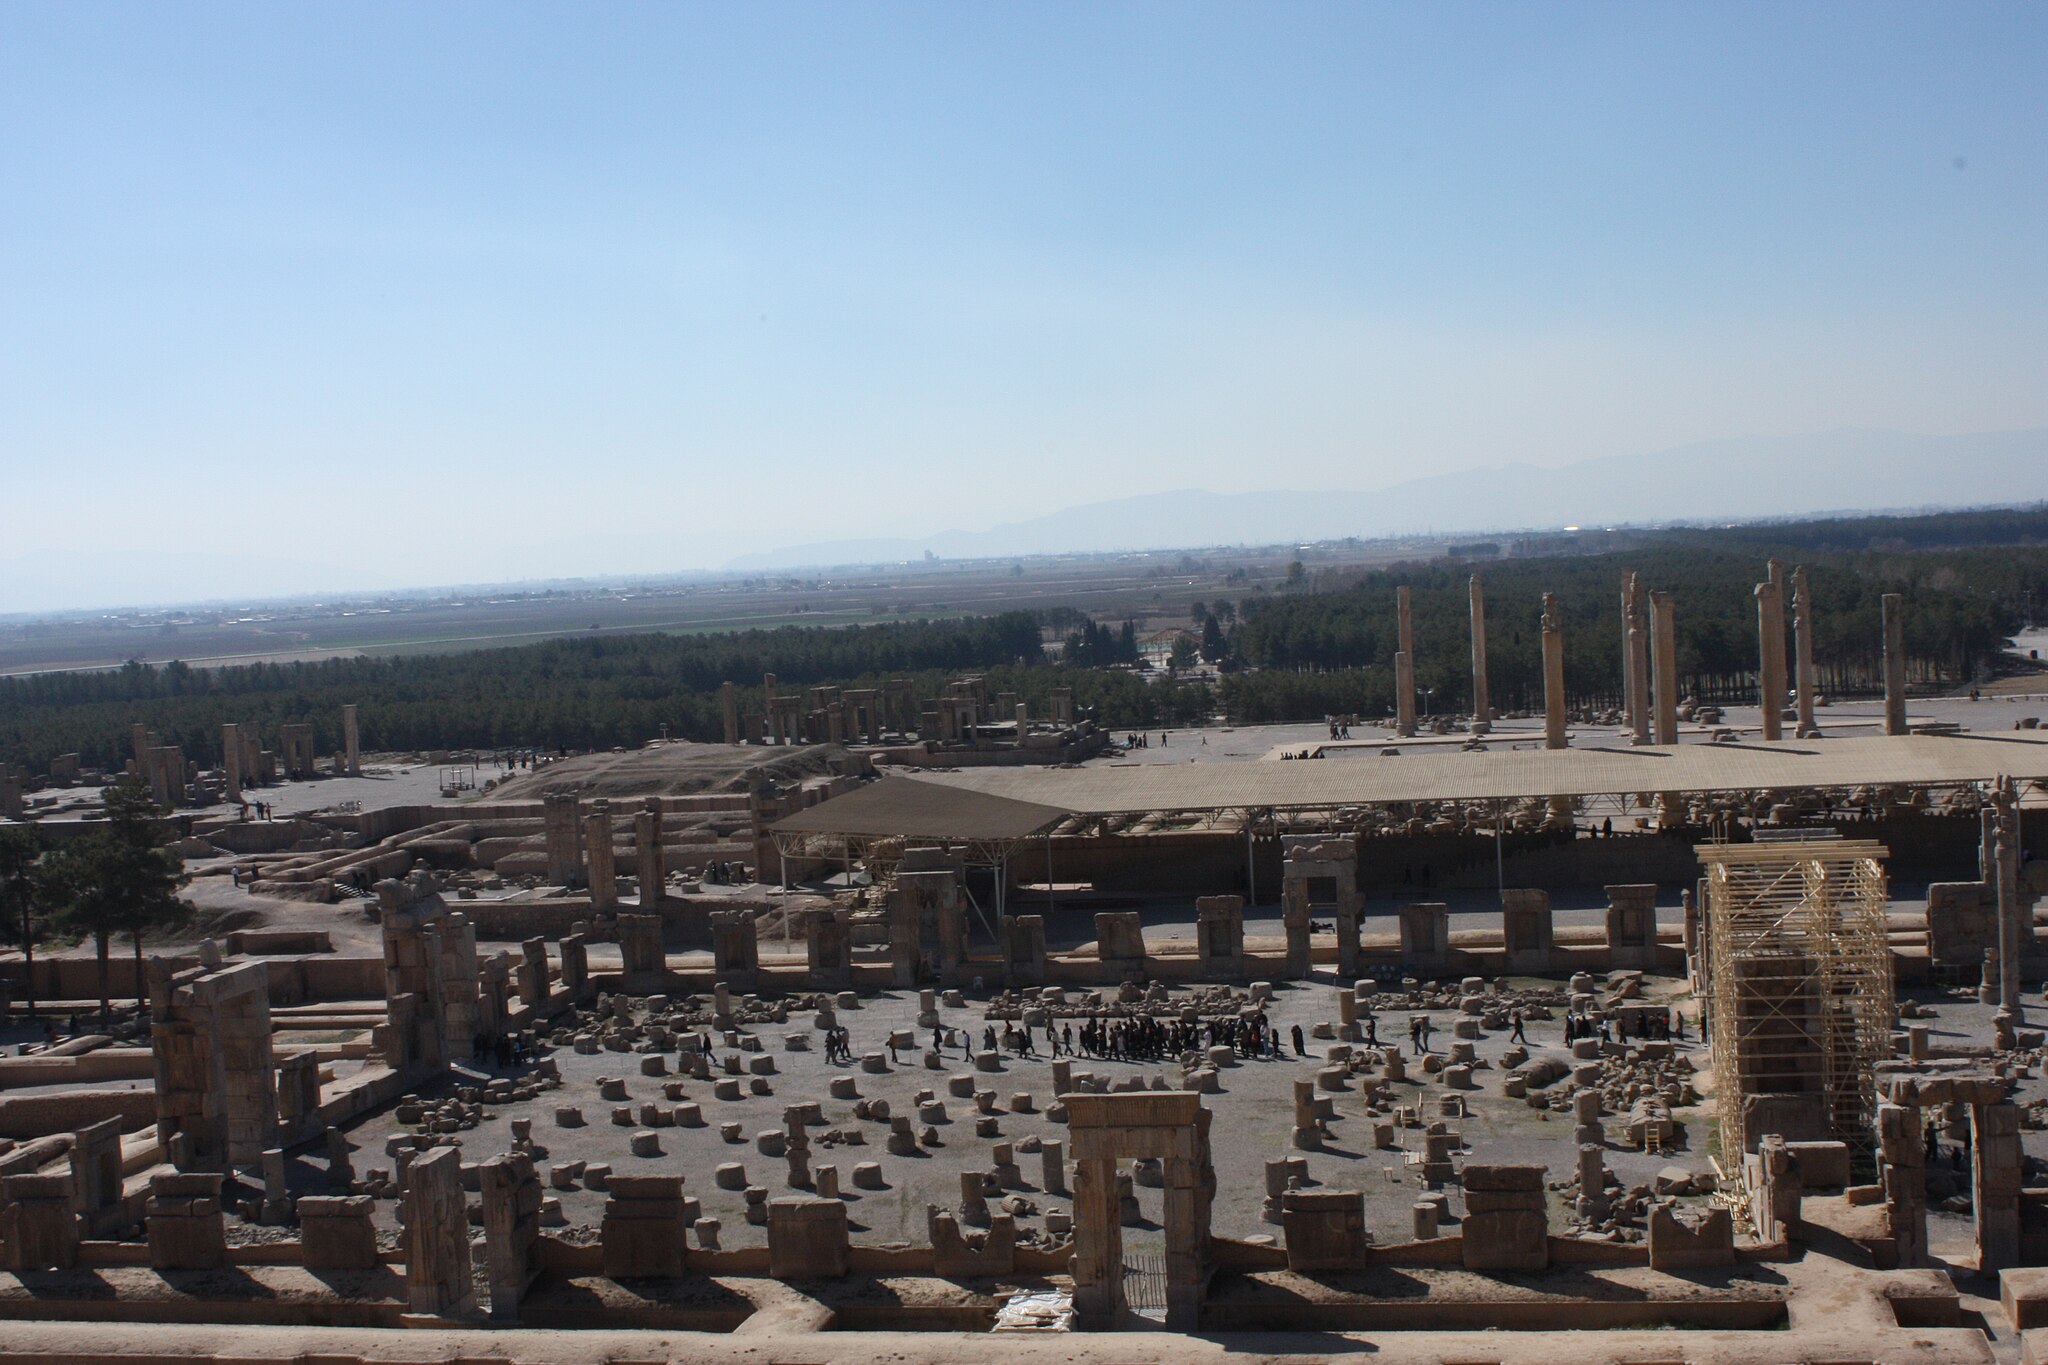
Title: Takhtejamshid 1245
Description: Persepolis in Shiraz
Date: 2009-04-03
Categories: GFDL, Taken with Canon EOS 450D, Hall of hundred columns, License migration redundant, Self-published work, 2009 in Persepolis, General views of Persepolis